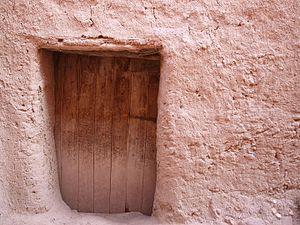
Demeure en pisé.
Imassine est un village amazigh chleuh localisé dans le Sud-Est du Maroc.